Longinus cross

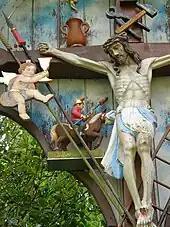
Detail of a Longinus cross

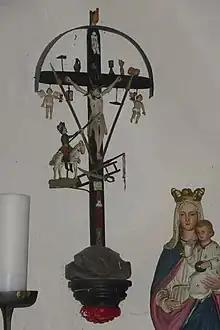
A Longinus Cross in St. Martin's Chapel, Furtwangen, Germany

The Longinus cross is a special form of the Arma Christi cross, which occurs mainly in the Black Forest, but also occasionally in other regions of South Germany. In addition to the instruments of the Passion, Longinus crosses depict the figure of Saint Longinus as a horseman to the side of the crucified Jesus. These crosses are usually made of wood and are about 3–4 metres high. Often they are topped by a hipped roof that resembles the roofs of Black Forest houses, and a back wall on which the figures bearing the instruments are depicted.